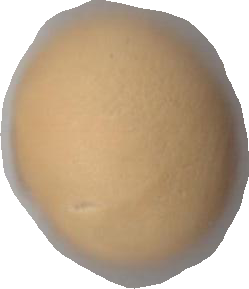
Variety: Dega